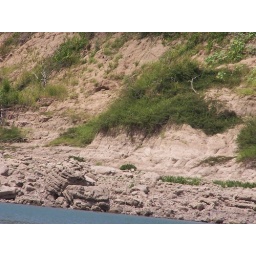
Back to hotel by river boat while viewing Guatemala on other side of river